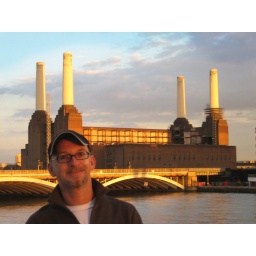
At the incredible Battersea power plant in London. Down the river from the stunning Tate Modern.